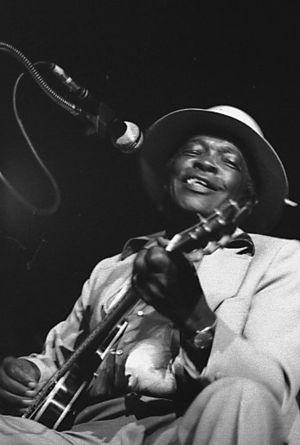
John Lee Hooker, né le 22 août 1917 à Clarksdale, et mort le 21 juin 2001 à Los Altos, est un guitariste et chanteur de blues américain. Son style, unique et authentique à la fois, en a fait l'un des artistes les plus importants de cette musique, et son influence sur le blues rock et le rock durant tout le XXᵉ siècle est considérable.